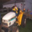
Label: tractor